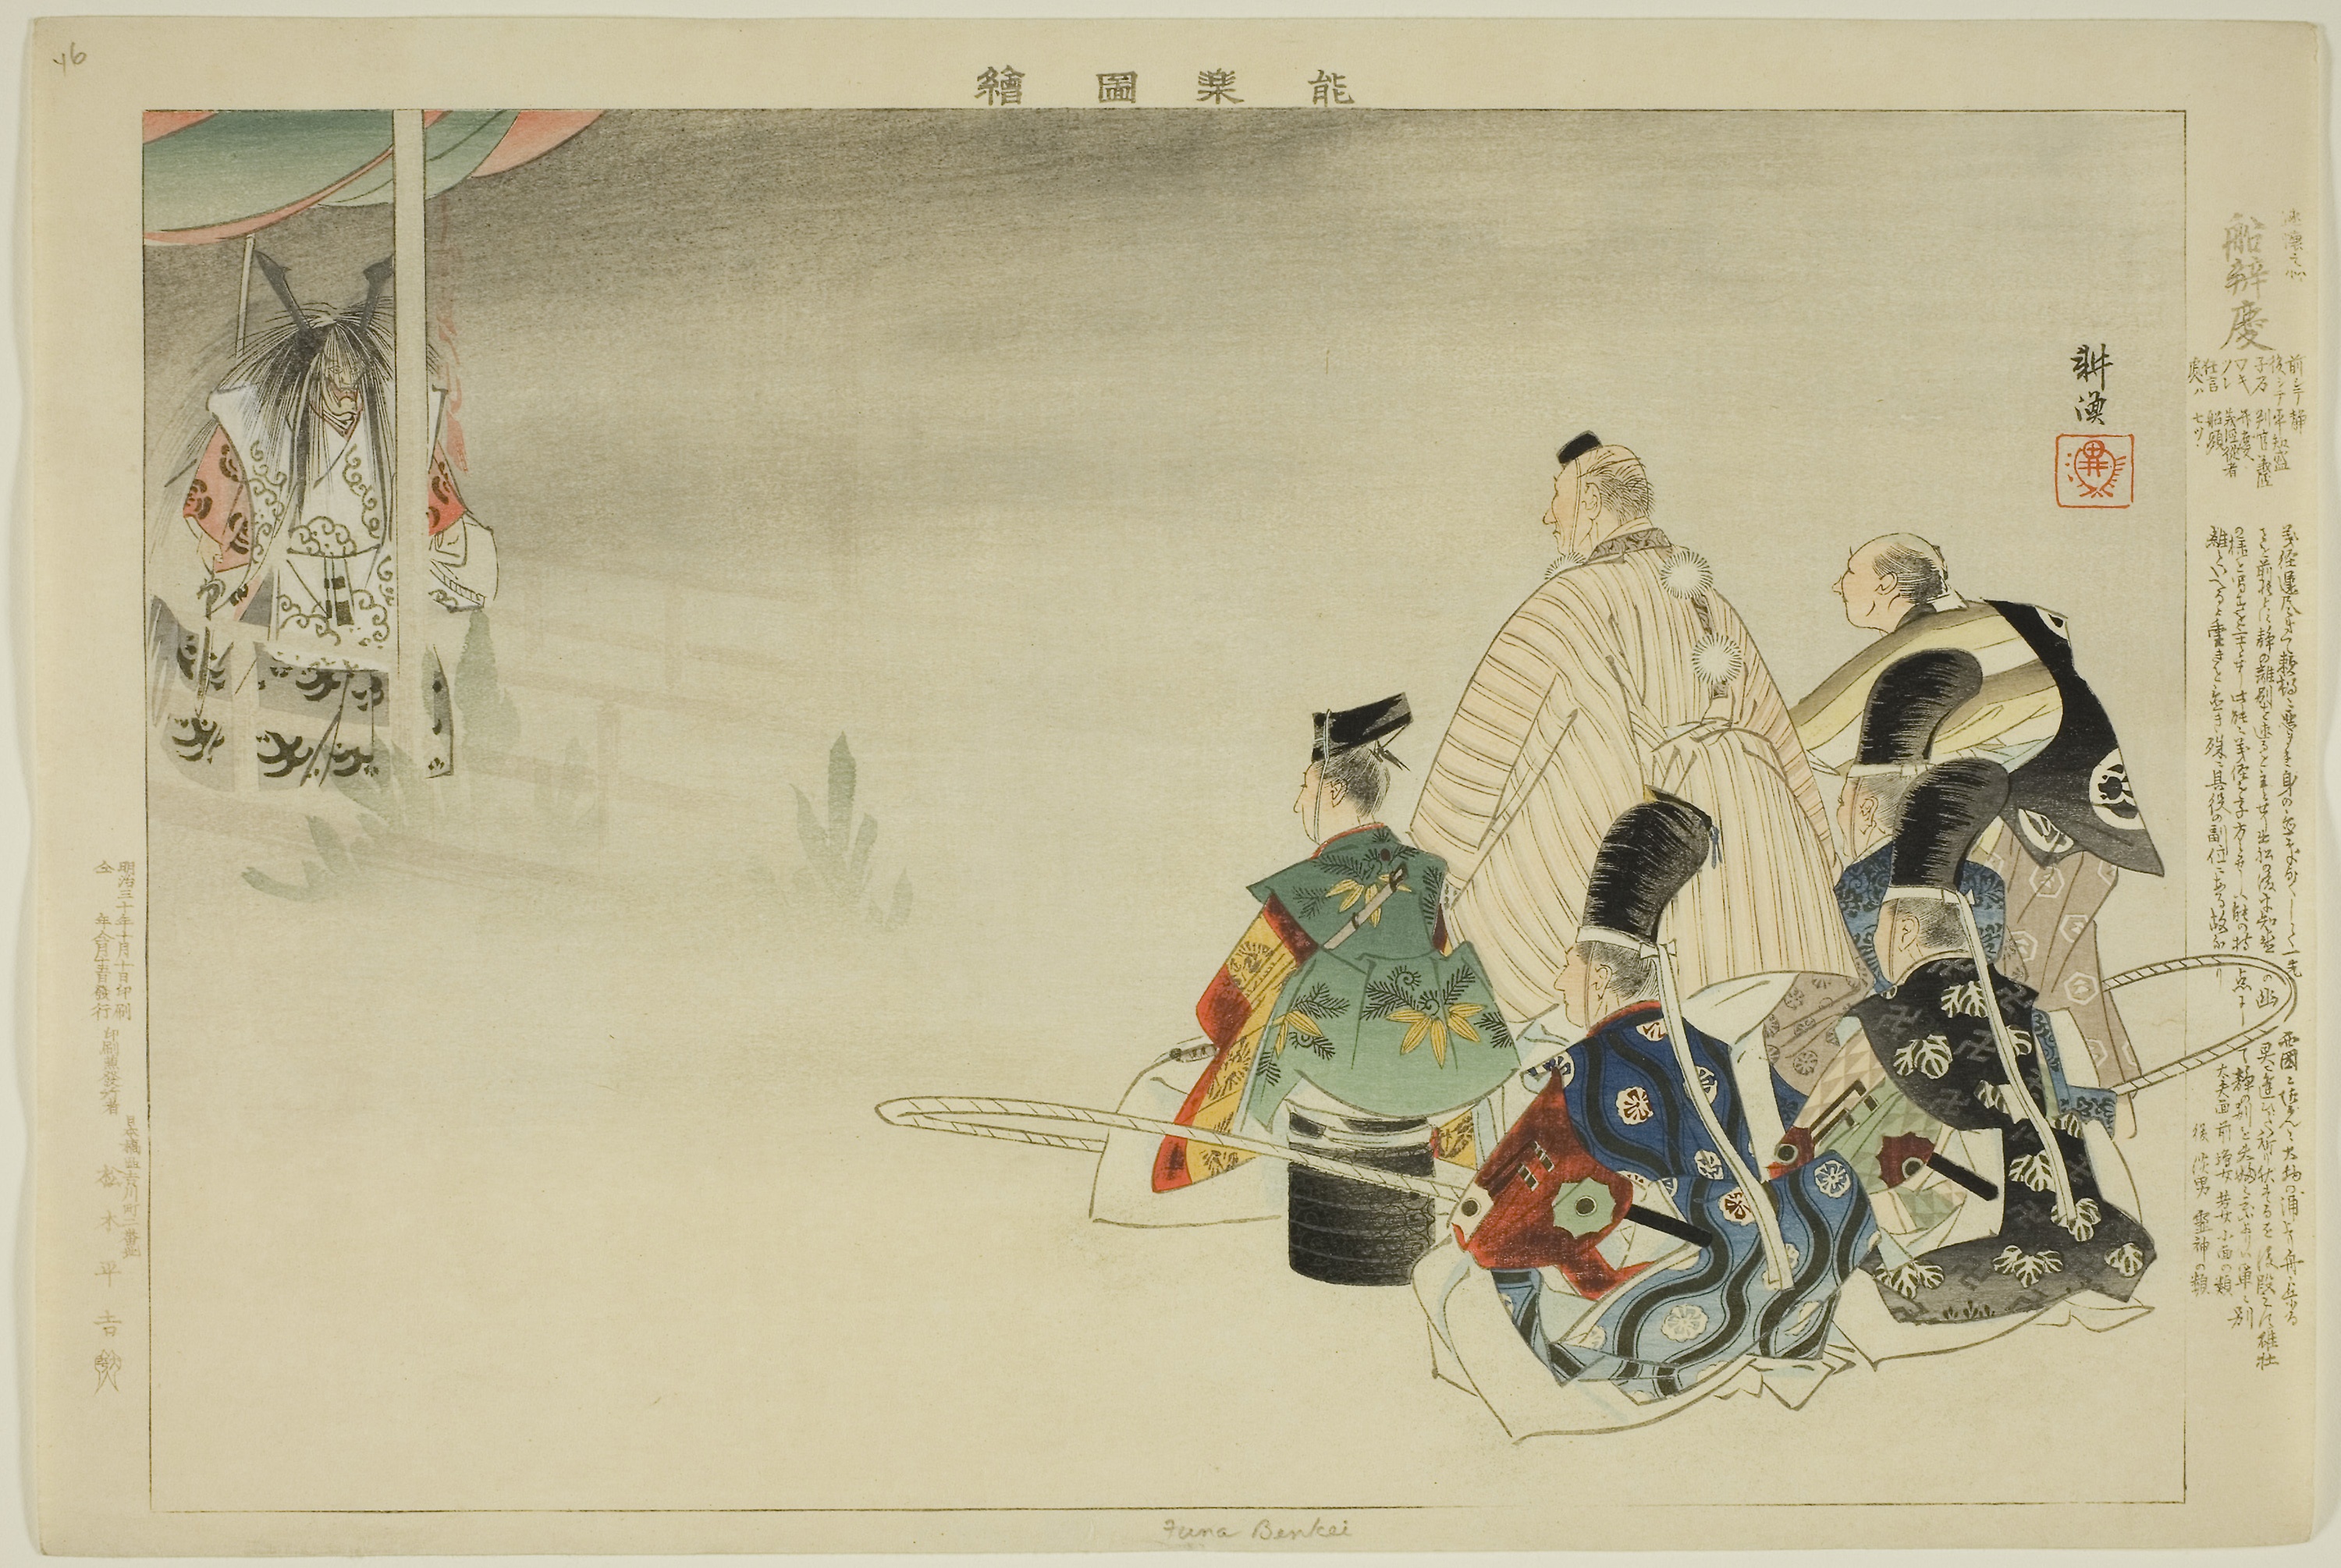
art, painting, modern art, artwork, picture frame, illustration, costume design, paper